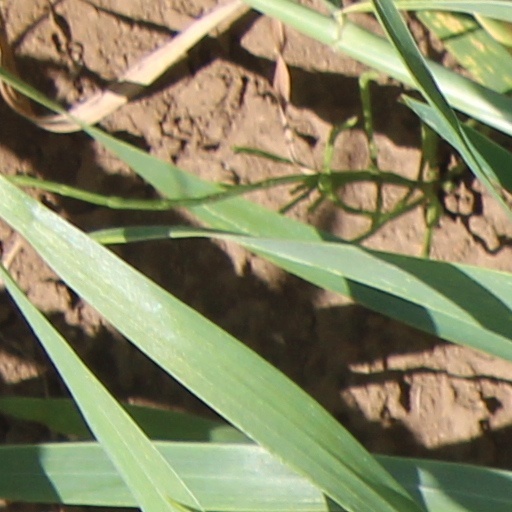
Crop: wheat